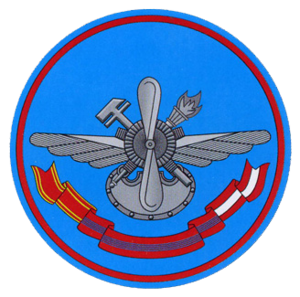
L'Académie des ingénieurs de l'Armée de l'air Joukovski est un établissement d'enseignement supérieur militaire pour la formation des ingénieurs de l'armée de l'air soviétique puis russe.